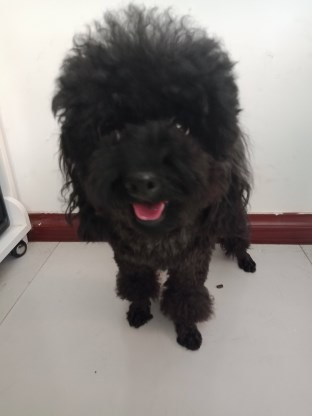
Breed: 7449-n000128-teddy